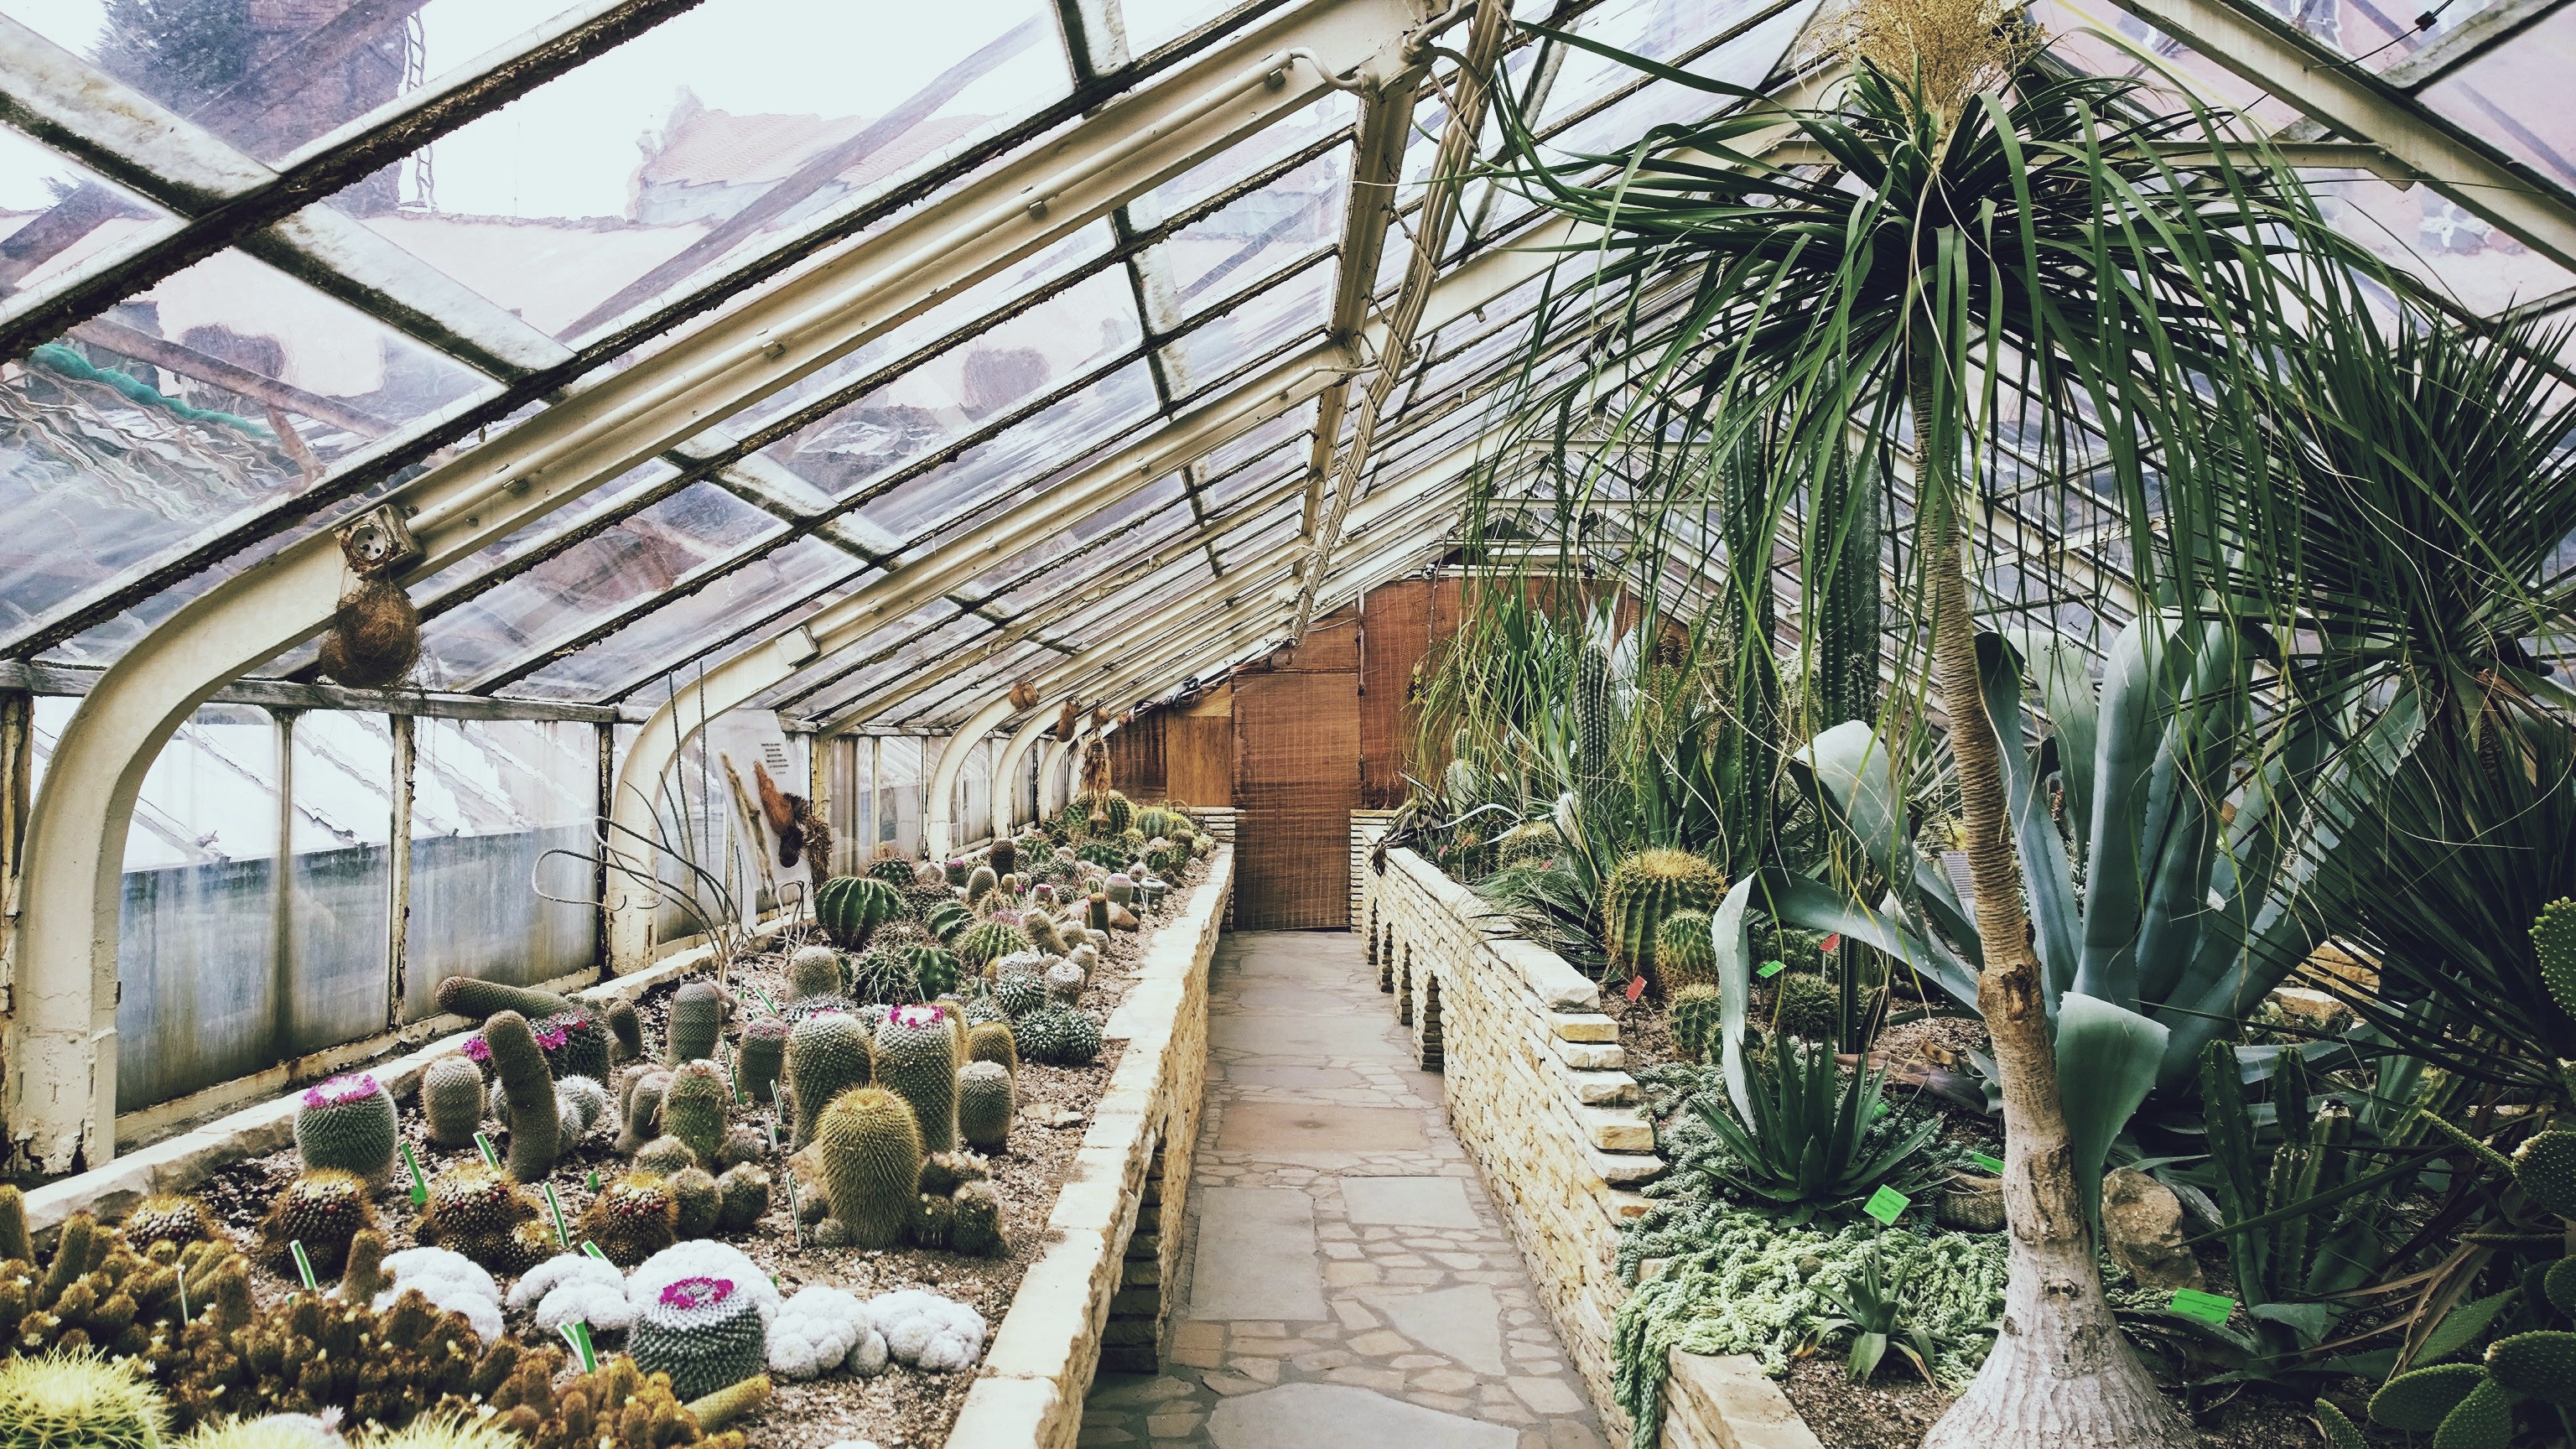
nature, plant, flower, tool, botany, garden, cacti, greenhouse, botanical garden, outdoor structure